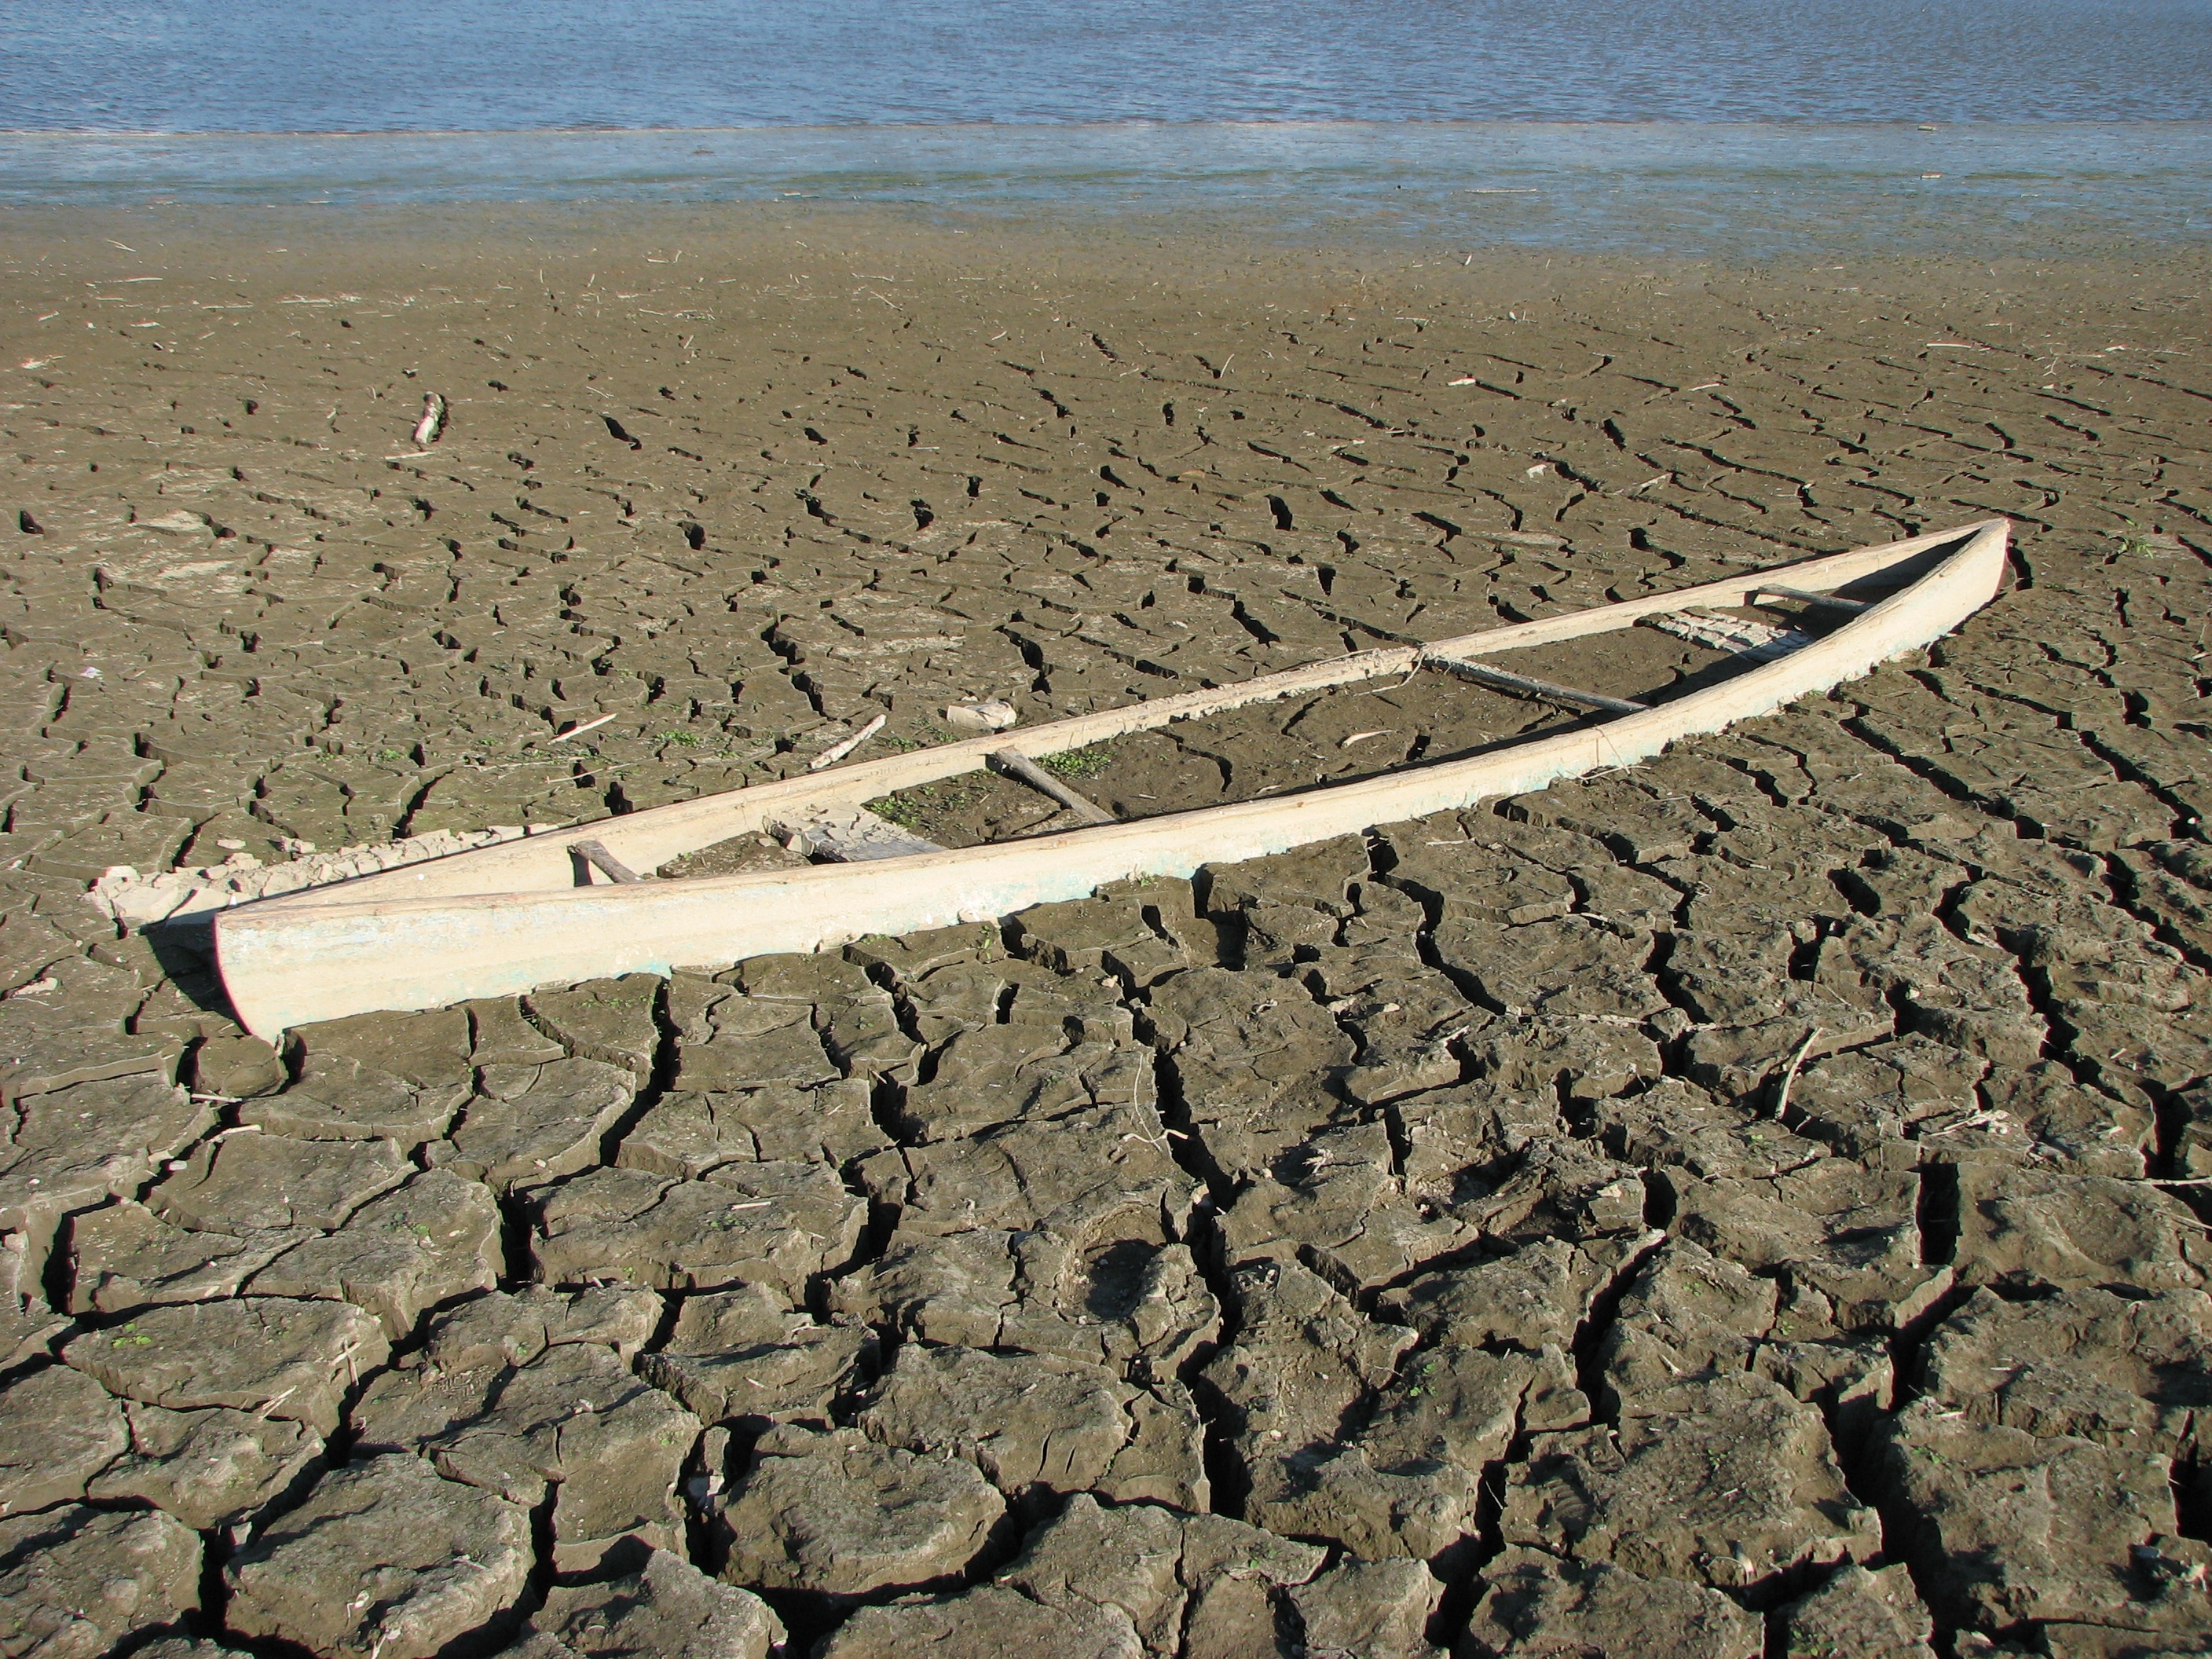
sea, coast, sand, boat, shore, wave, old, walkway, canoe, soil, abandoned, wreck, wrecked, drought, road surface, mudflat